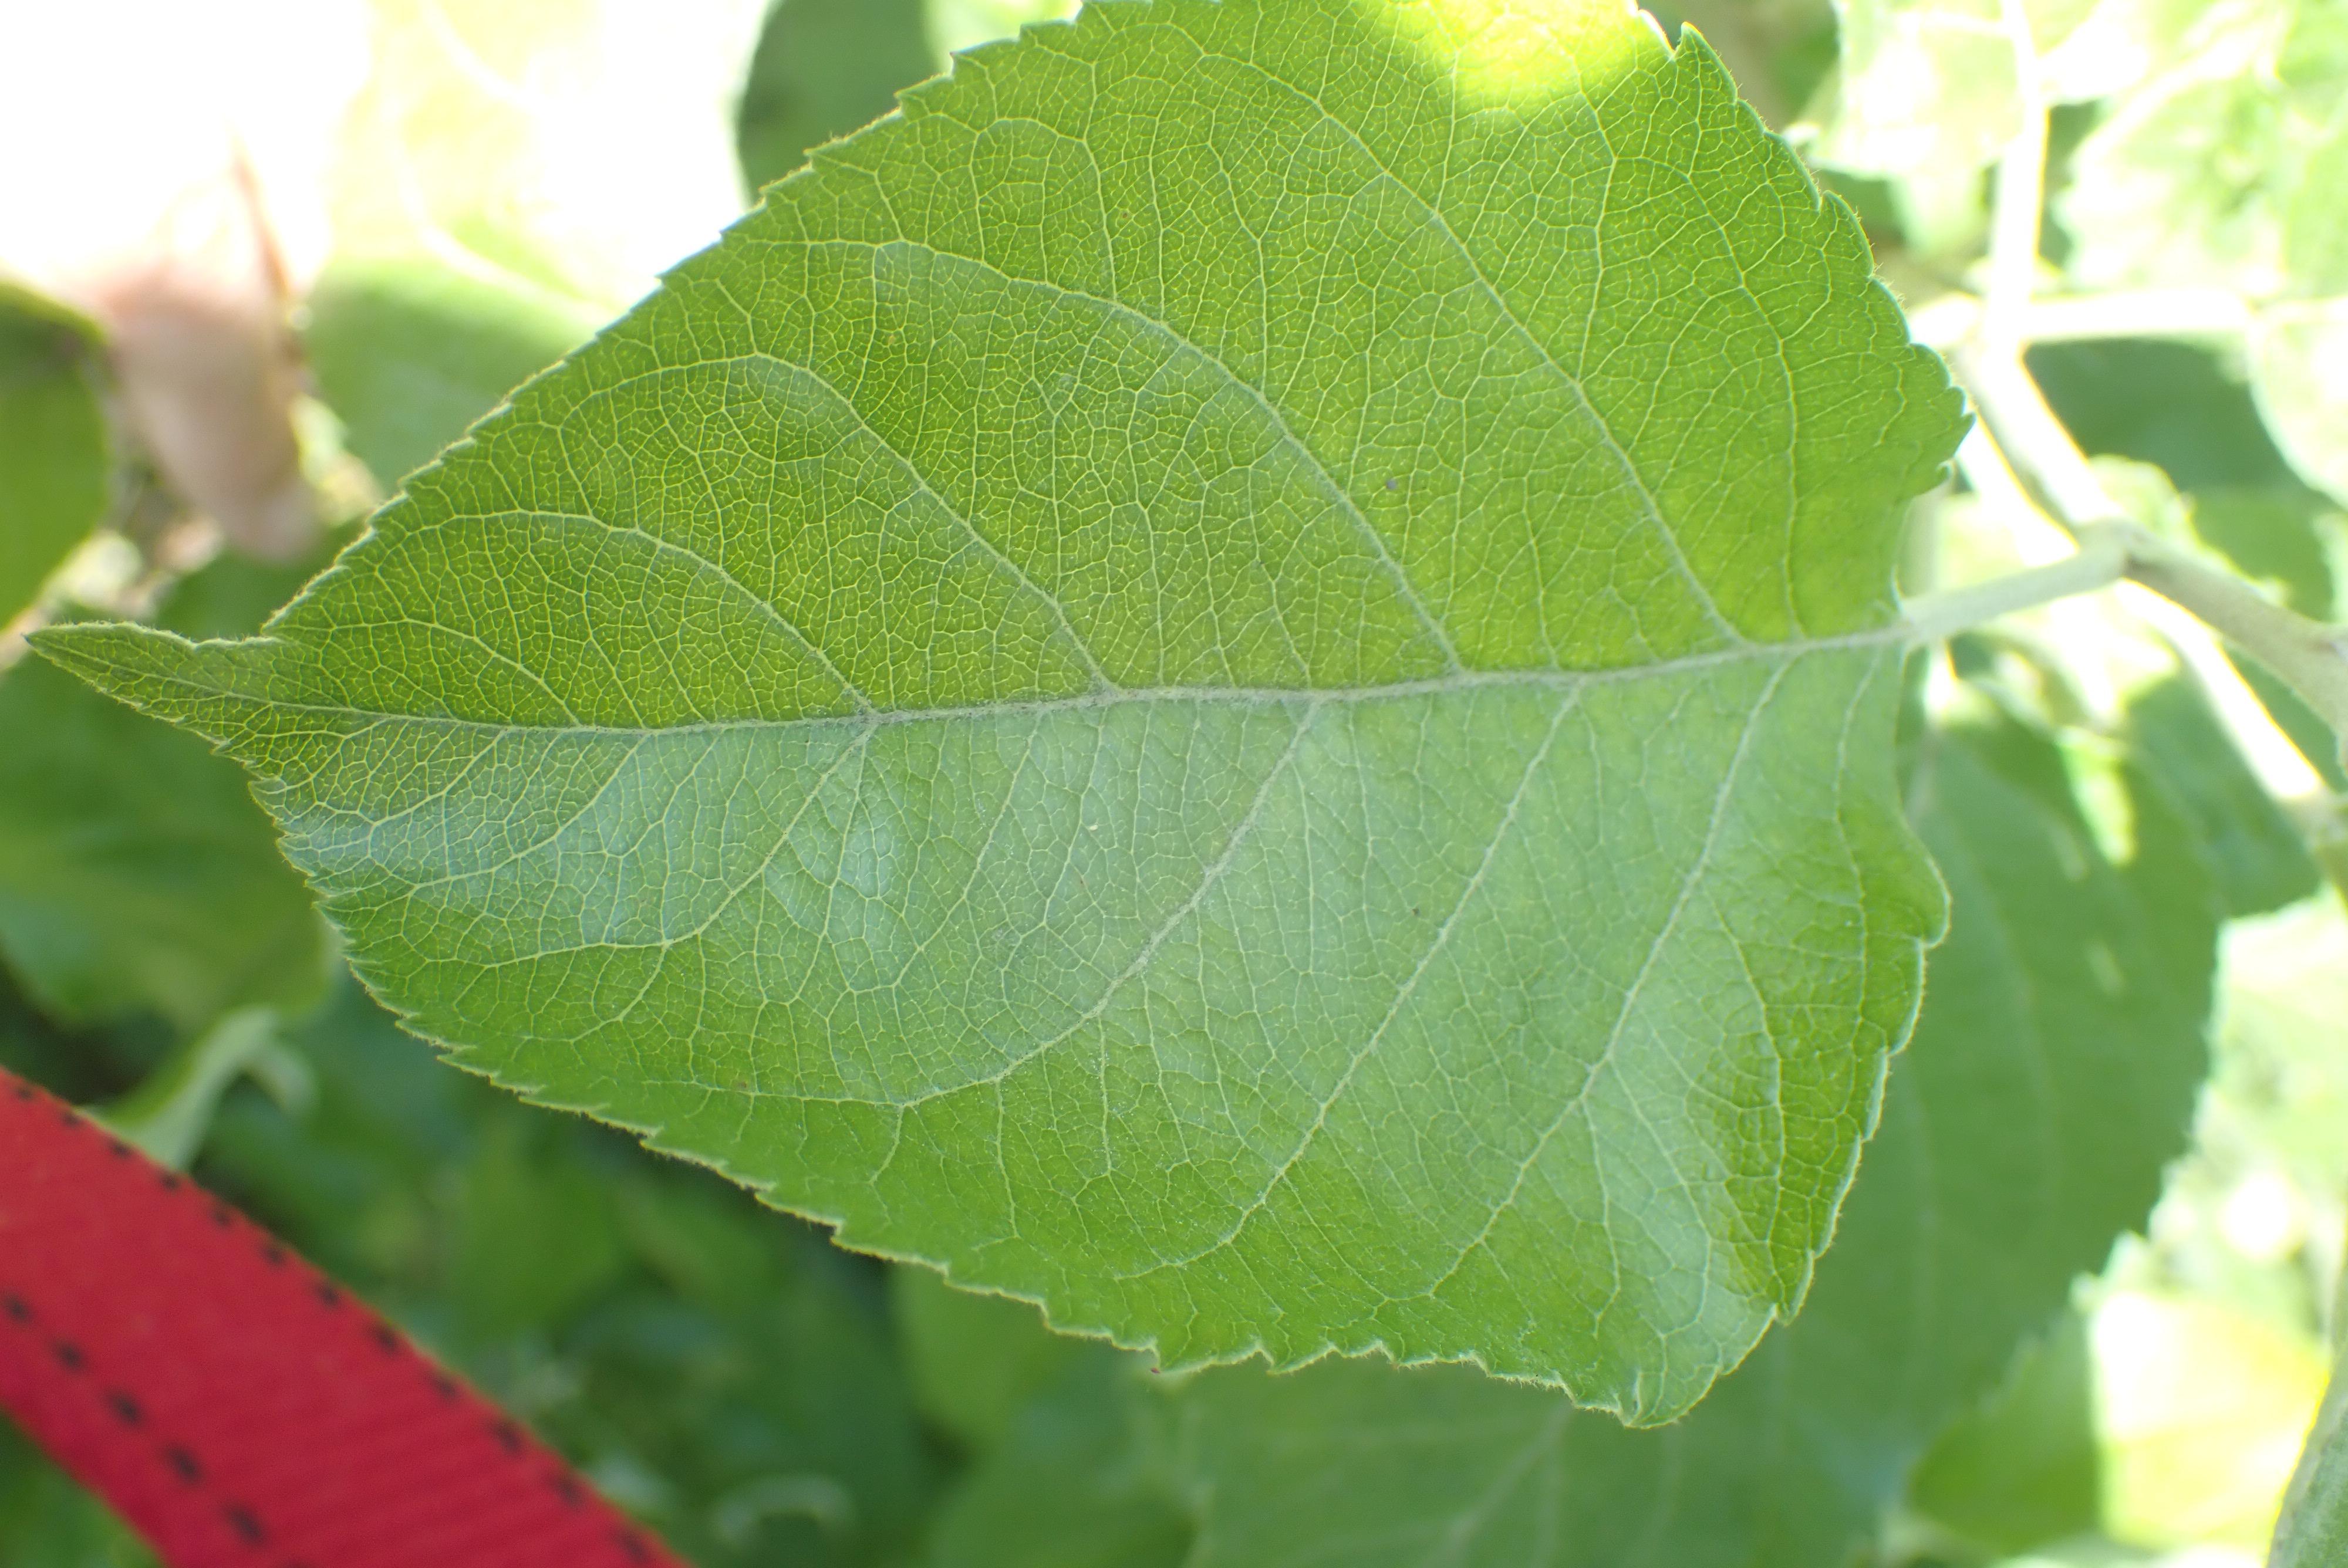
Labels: healthy